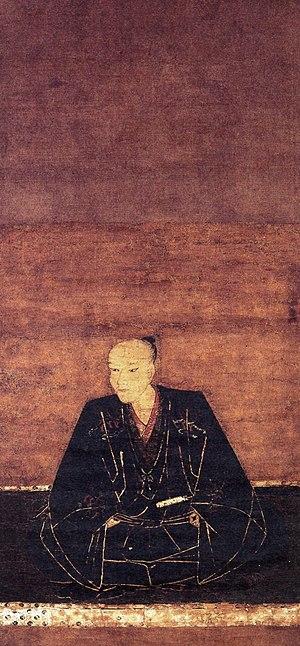
Mōri Okimoto est un daimyo de l'époque Sengoku de l'histoire du Japon, à la tête du clan Mōri.